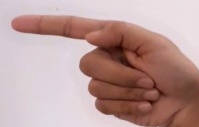
ASL sign: G